Mountain Parkway Byway

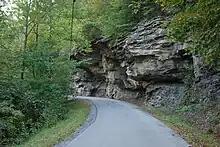
Hanging Rock

The Johnson home, constructed in 1887 by John Nathaniel "Squire" Johnson, is a well-preserved example of 19th-century architecture. Johnson was a carpenter and built some of the one-room schools of the area. As of 2003, the home continued to be owned by the Johnson family.